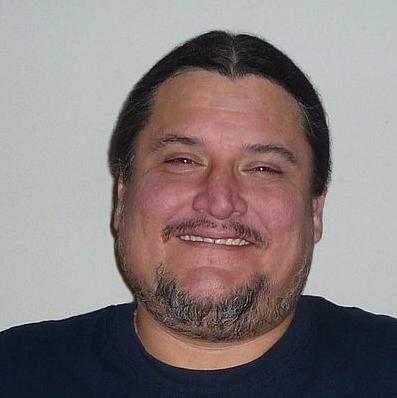
Age: 43